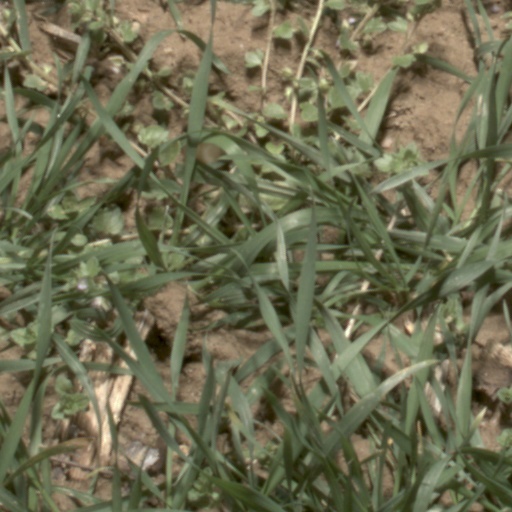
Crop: wheat